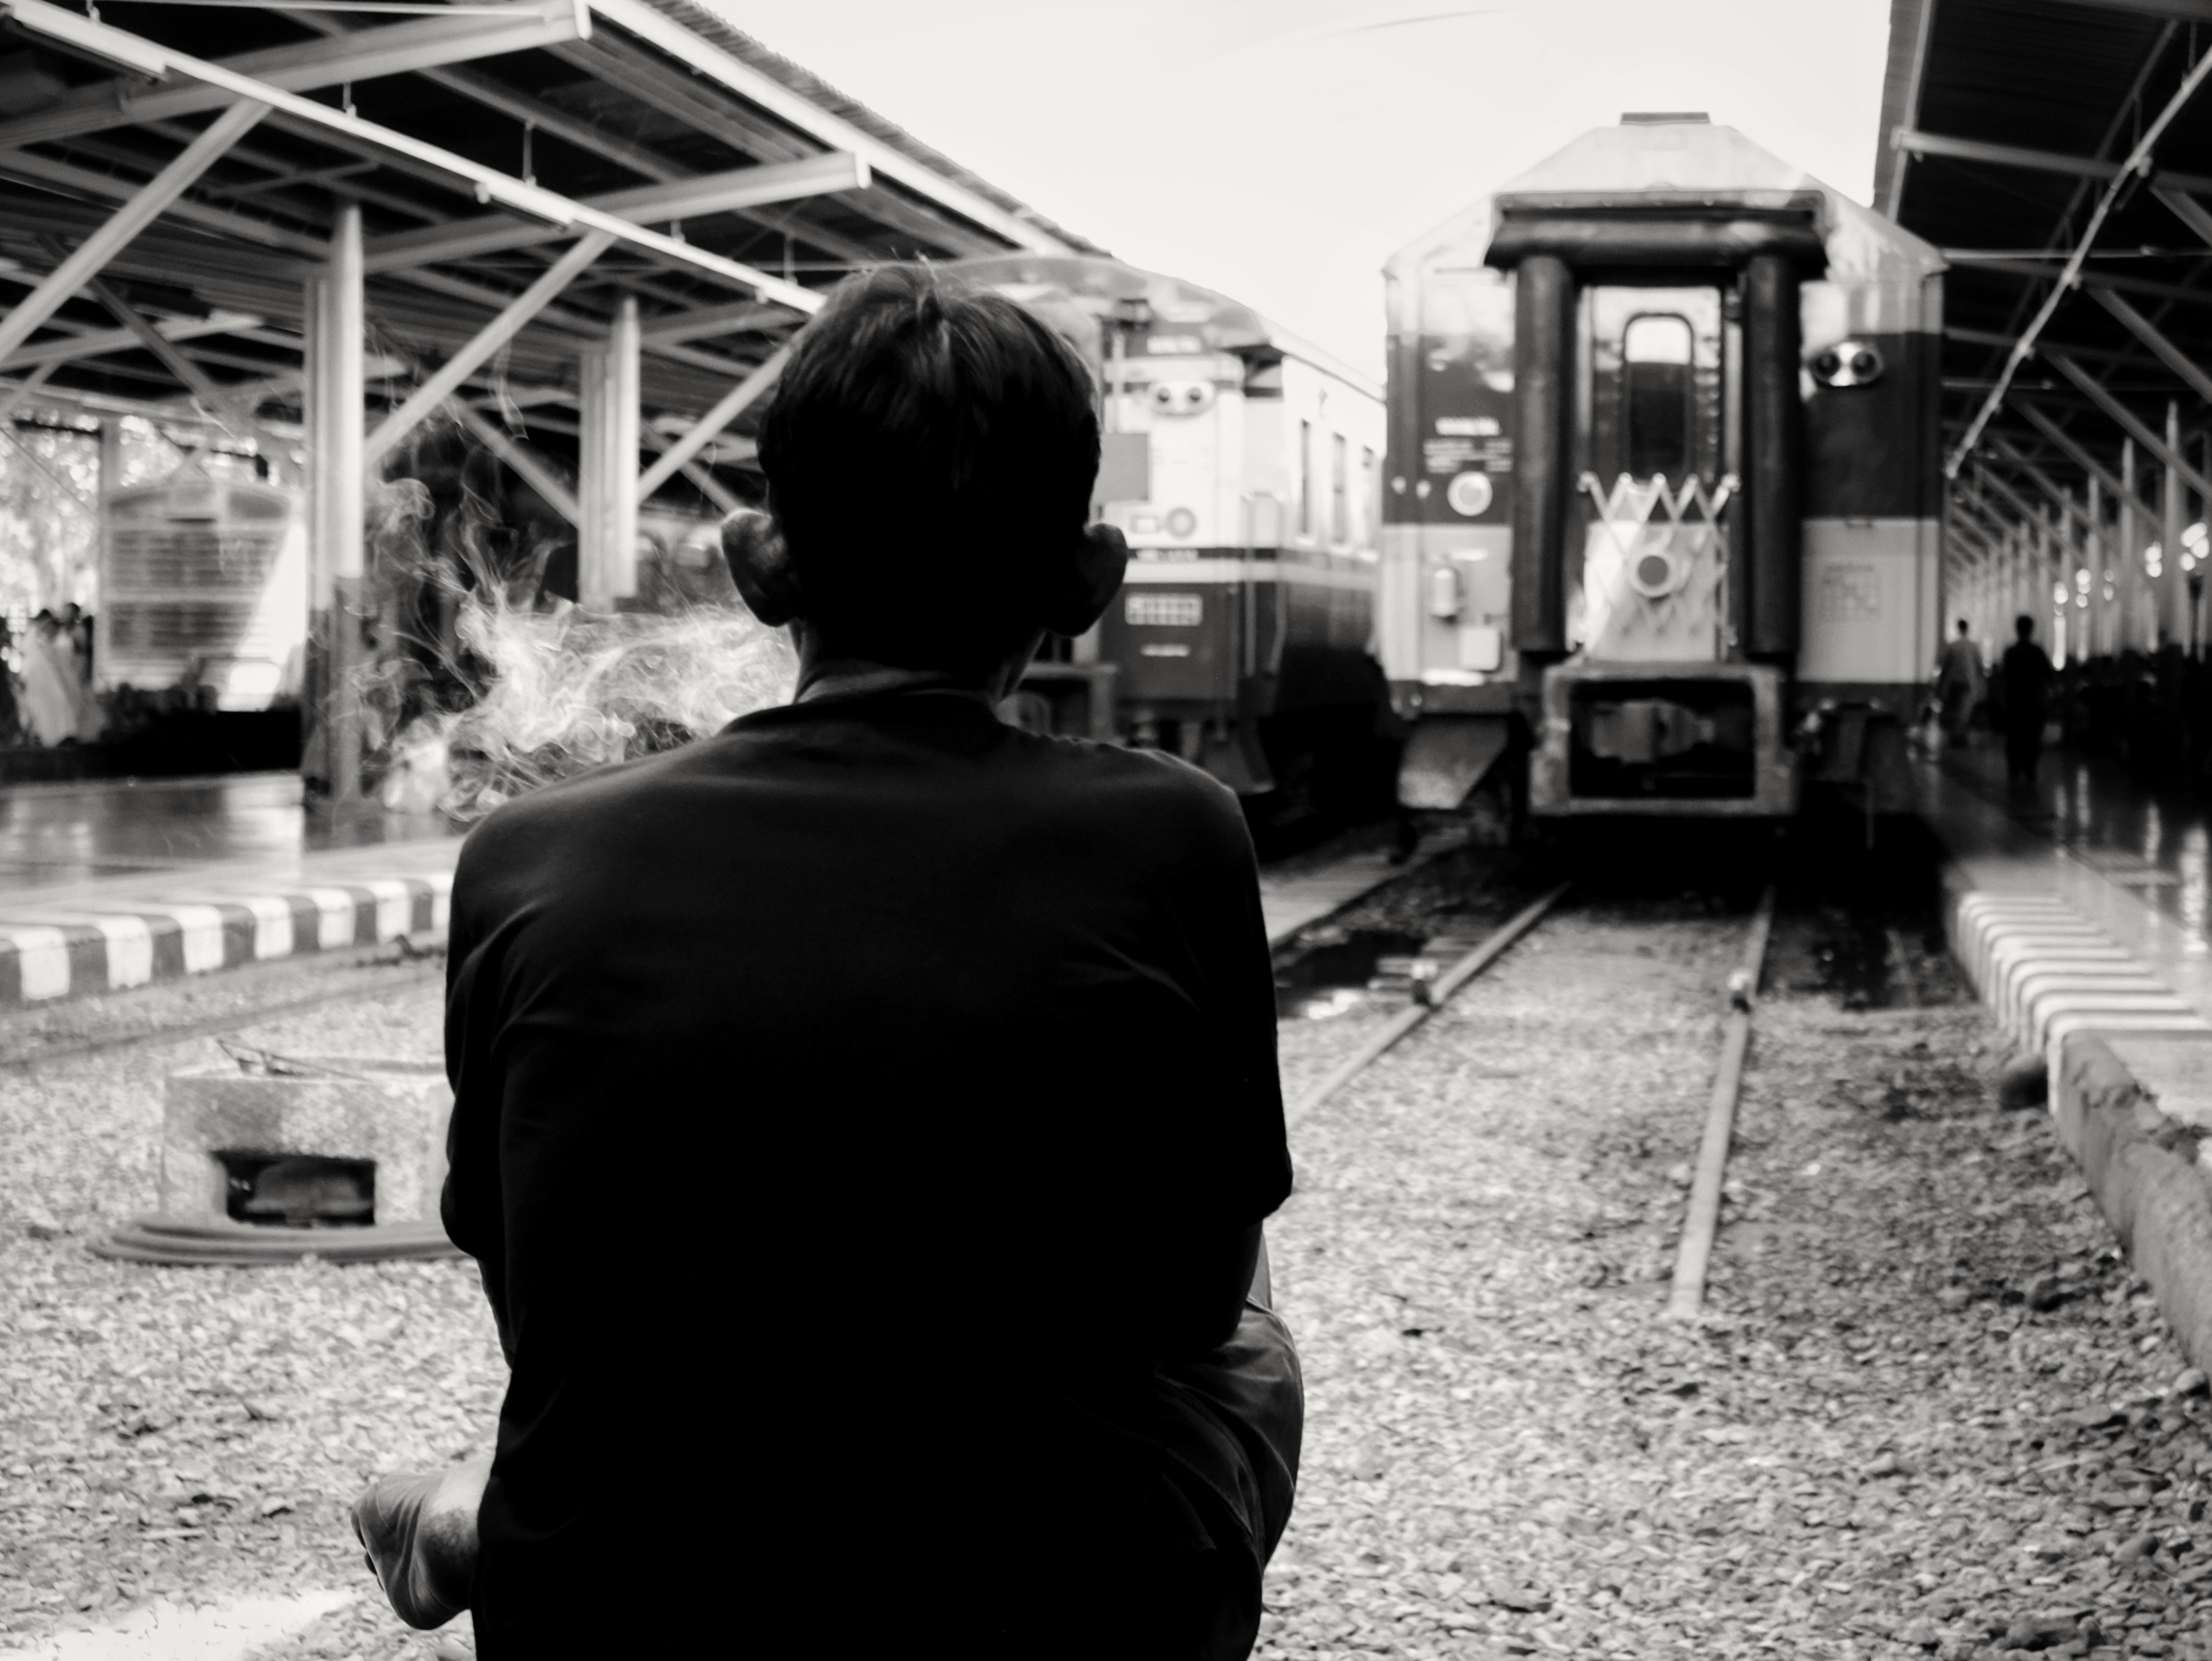
black and white, road, white, street, photography, black, monochrome, infrastructure, photograph, image, monochrome photography, film noir